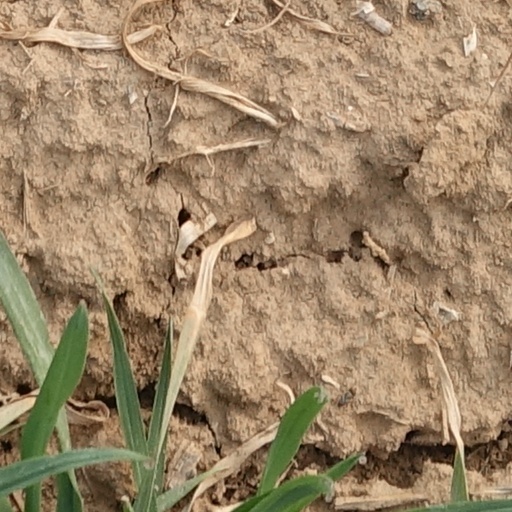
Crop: wheat